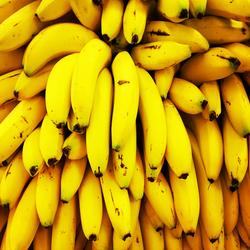
Label: Banana